Bayern-class battleship

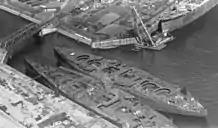
Unfinished battleship (right) and the in Hamburg after the war, in about 1920

and were equipped with eleven coal-fired Schulz-Thornycroft boilers and three oil-fired Schulz-Thornycroft boilers in nine boiler rooms. Three sets of Parsons turbines drove three-bladed screws that were in diameter. s and s power plant was designed to run at at 265 revolutions per minute; on trials the ships achieved and , respectively. Both ships were capable of a maximum speed of . The first two ships were designed to carry of coal and of oil, though the use of additional spaces in the hull increased the total bunkerage to of coal and of oil. This enabled a range of at a speed of . At , the range decreased to , at the range fell to , and at the ships could steam for only . The ships carried eight diesel generators; these supplied each ship with a total of 2,400 kilowatts of electrical power at 220 volts.